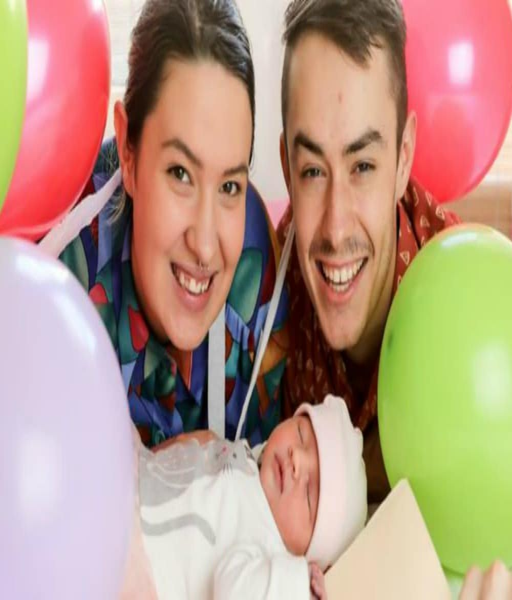
rare family : couple who share a birthday welcome baby girl on same date